Describe the emotion expressed in this image:  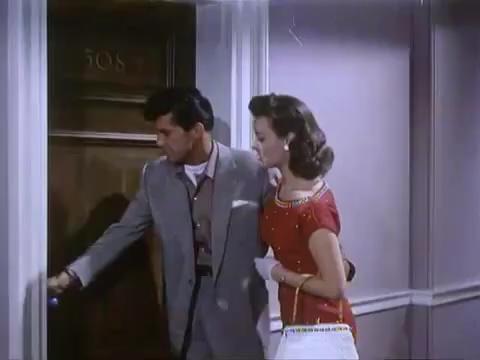
This person displays Pain, valence and arousal with low intensity.